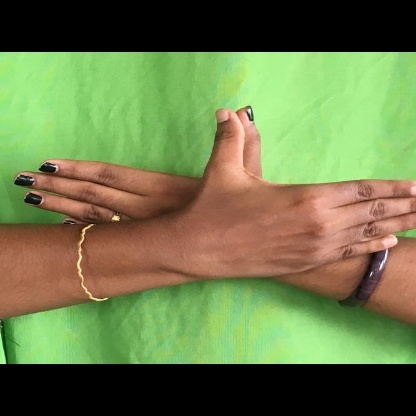
Mudra: Garuda